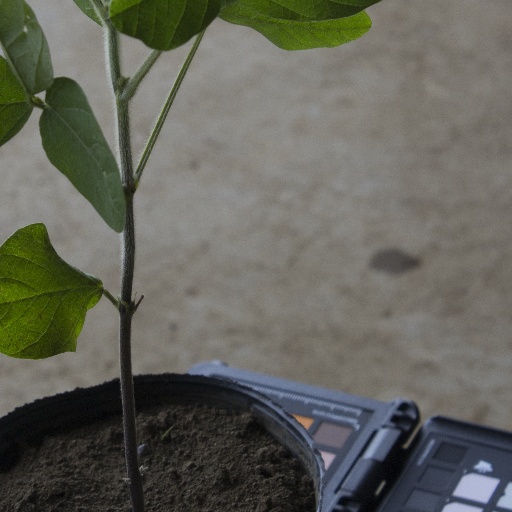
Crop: soybean